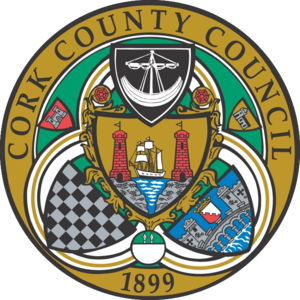
En Irlande, un comté est une subdivision administrative. Il existe 32 comtés traditionnels répartis en 4 provinces : Ulster, Connacht, Munster et Leinster. 26 comtés appartiennent à l'État d'Irlande indépendant, tandis que les six autres, tous situés en Ulster, forment l'Irlande du Nord, une nation constitutive du Royaume-Uni.
Miss Irlande est un concours de beauté national qui se tient annuellement en Irlande, et dont le but est l'élection de la plus belle femme d'Irlande. L'élue porte, une année durant, le titre de « Miss Irlande ». Les gagnantes du concours représentent officiellement l'Irlande au concours de Miss Monde. L'une d'elles, Rosanna Davison, fut élue « Miss Monde » en 2003. Certaines Miss Irlande, dont Roberta Brown et Siobhan McClaffey, ont également concouru au concours international de Miss Univers.
Le comté de Cork est une circonscription administrative de la République d'Irlande. Il est situé au sud-ouest de l'île d'Irlande, dans la province du Munster.